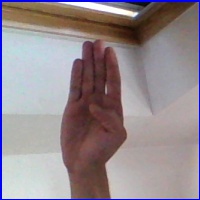
Letra: B